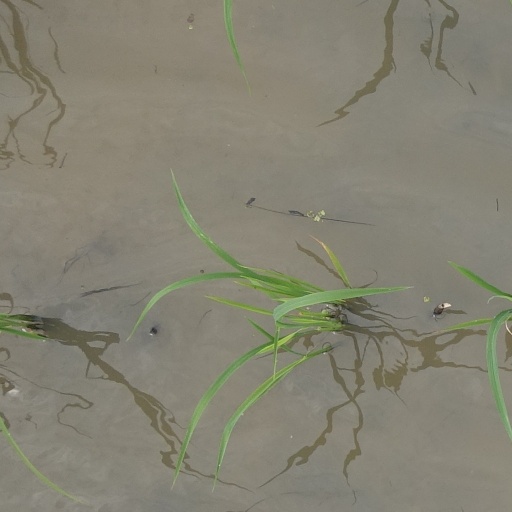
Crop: rice